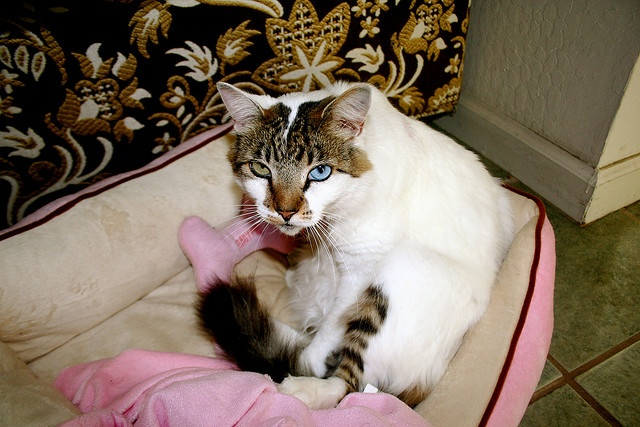
A cat sitting in an animal bed with a blanket.
A white and tabby calico mixed cat is laying in it's plush bed.
A white cat sitting on top of a pink cat bed.
A cat with different colored eyes sitting in a cat bed.
THERE IS A CAT THAT IS SITTING ON THE CAT BED